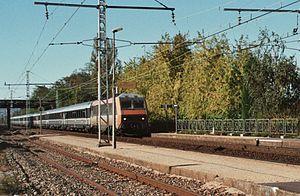
La gare de Quincieux est une gare ferroviaire française de la ligne de Paris-Lyon à Marseille-Saint-Charles, située au sud du village de Quincieux, à proximité de la zone industrielle, dans la métropole de Lyon en région Auvergne-Rhône-Alpes.